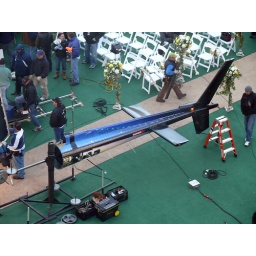
Fantastic Four 2, the Silver Surfer, movie set outside my office window in Vancouver, Canada